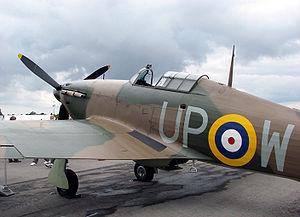
Le Hawker Hurricane fut le premier chasseur monoplan de la Royal Air Force. Il s'illustra en particulier lors de la bataille d'Angleterre, durant la Seconde Guerre mondiale. Un total de 14 583 exemplaires furent construits, utilisés par plusieurs forces aériennes alliées.